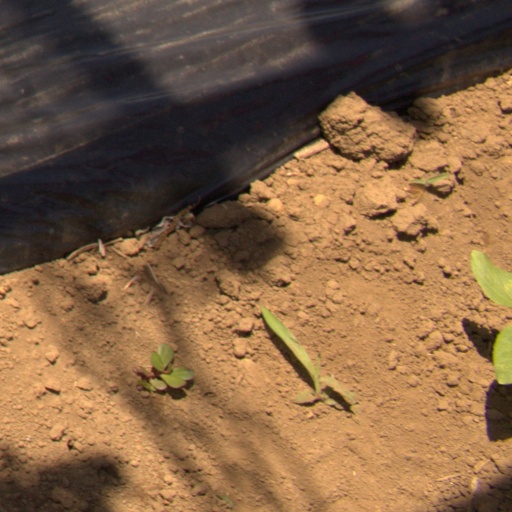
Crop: Jerusalem artichoke